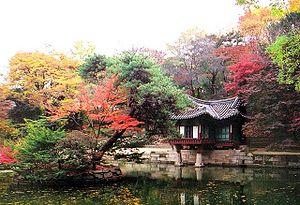
Changdeokgung ou Palais de la Prospérité ou Palais de Changdeokgung ou Palais de Changdeok, est un palais situé dans un grand parc à Jongno-gu, à Séoul en Corée du Sud. C'est l'un des cinq grands palais construits par les rois de la dynastie Joseon. Comme il se trouve à l'est du Palais de Gyeongbokgung, le Palais de Changdeokgung est souvent appelé Palais de l'Est.